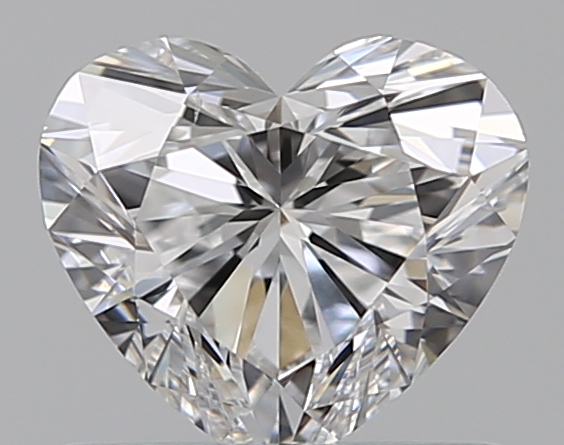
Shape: heart
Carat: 0.7
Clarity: VS2
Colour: E
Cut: EX
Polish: EX
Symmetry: EX
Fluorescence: N
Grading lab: GIA
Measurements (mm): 5.42 x 6.05 x 3.59